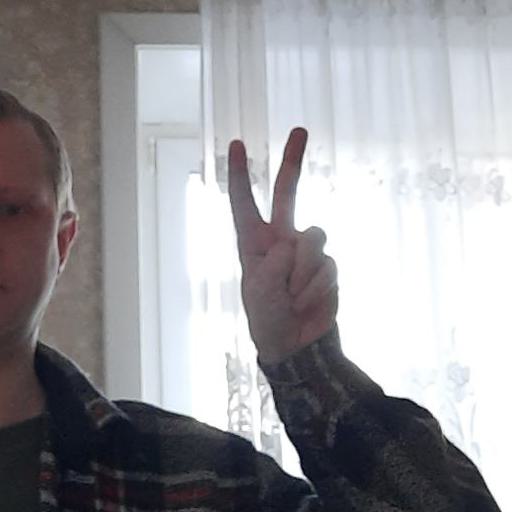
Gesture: peace